Twisted Logic Tour

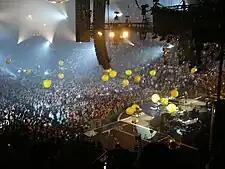
"Yellow" being performed at the Air Canada Centre, 2006

The Twisted Logic Tour's set list was heavily weighted towards tracks from "X&Y" since the tour promoted the album. The remaining material was mostly from "A Rush of Blood to the Head" with songs such as "Politik", "In My Place", "Clocks", and "The Scientist", and to a lesser extent "Don't Panic", "Yellow", and "Trouble" being the only holdovers from "Parachutes" played with regularity. The only new song played on the tour was "How You See the World No. 2" which was from the "Help: A Day in the Life" benefit album. Earlier tours such as those in the "Parachutes" era debuted work-in-progress versions of tracks that would appear on "A Rush of Blood to the Head". Likewise, Coldplay's newest compositions during the Rush of Blood to the Head Tour such as "Gravity", and "Proof" were included as B-sides to "X&Y"s singles.